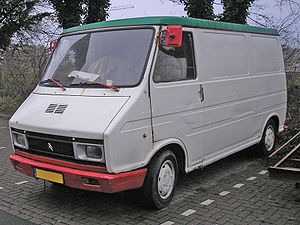
Citroën C35
Citroën C35 var en varebil udviklet sideløbende med Fiat 242 og bygget af Fiat i Italien fra efteråret 1973 til sommeren 1987, og herefter af Chausson i Frankrig fra sommeren 1987 til starten af 1991.